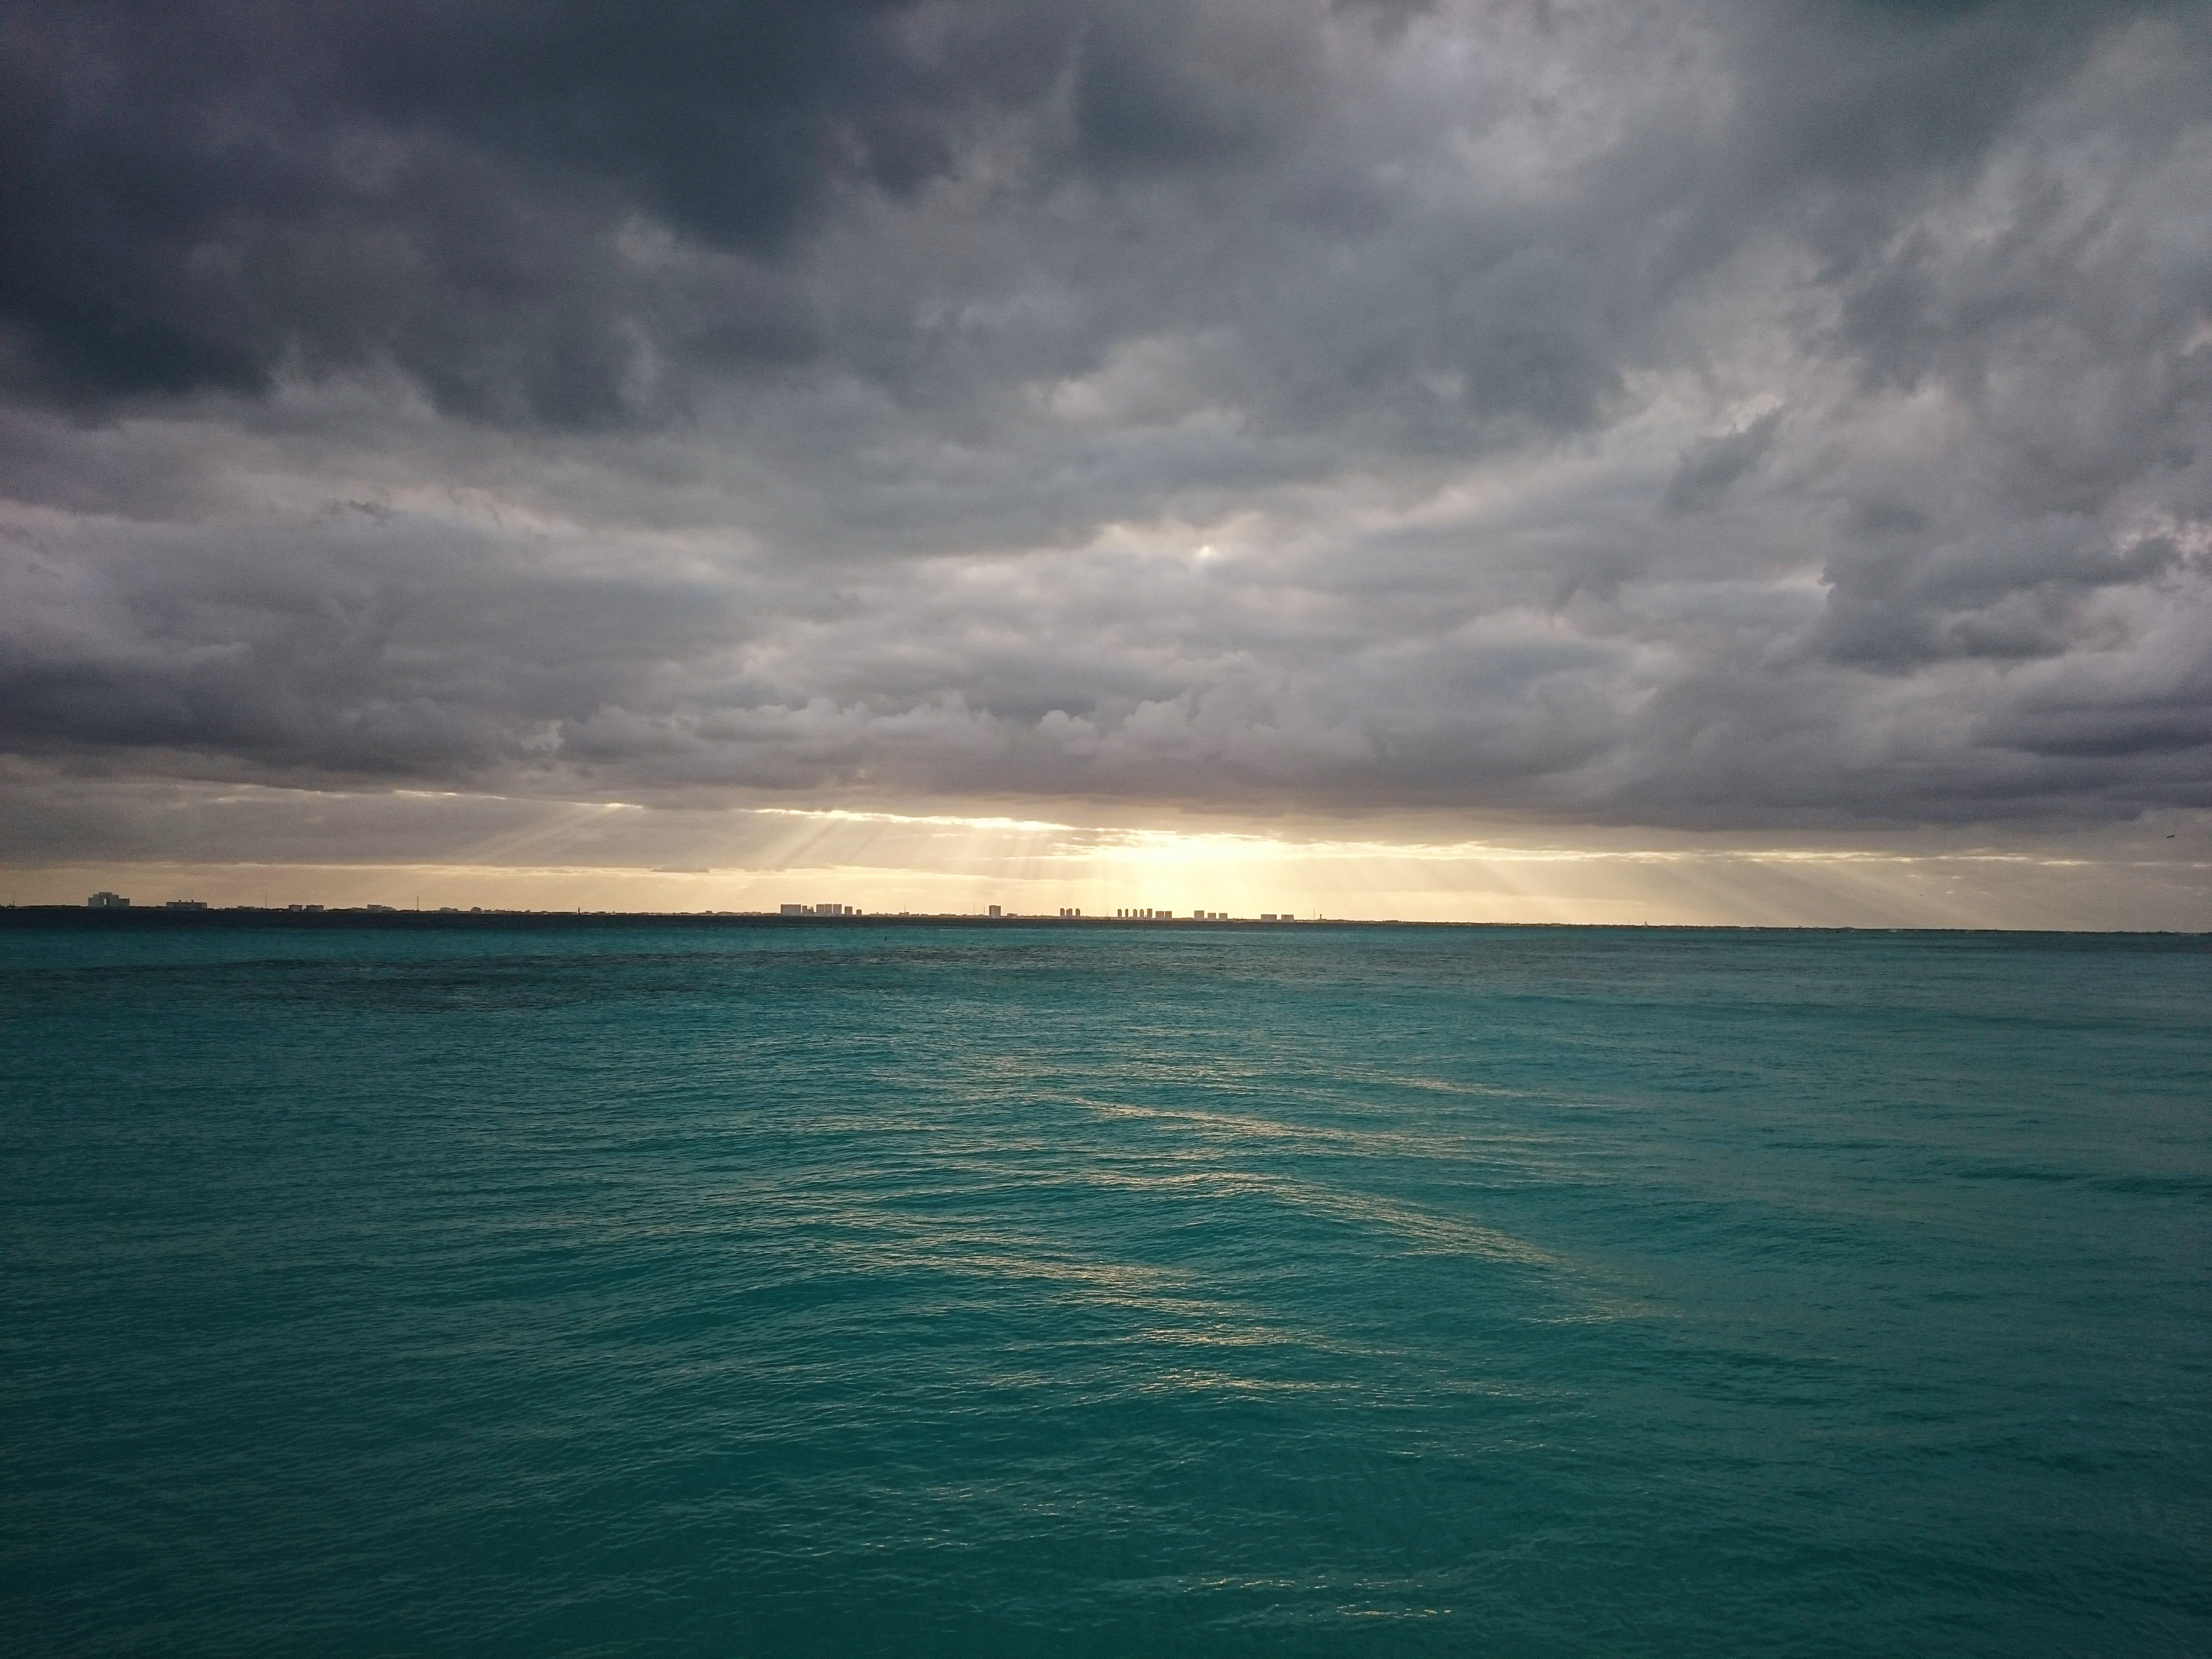
beach, sea, coast, water, nature, ocean, horizon, cloud, sky, sunrise, sunset, sunlight, cloudy, shore, wave, dawn, dusk, weather, calm, bay, body of water, surface, clouds, turquoise, meteorological phenomenon, wind wave